Ballaigues

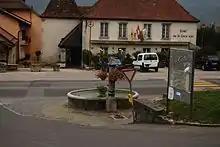
Fountain and Hotel in Ballaigues

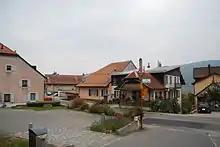
Buildings in Ballaigues

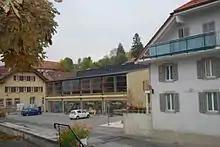
Market in Ballaigues

Ballaigues has a population of . , 9.9% of the population are resident foreign nationals. Over the last 10 years (1999–2009 ) the population has changed at a rate of 2.6%. It has changed at a rate of 6.5% due to migration and at a rate of -3.9% due to births and deaths.